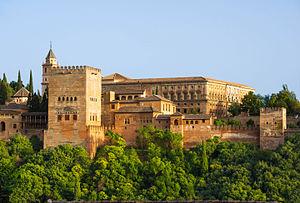
L'Alhambra, détail. Grenade, Espagne.